Hotter than Hell (Dua Lipa song)

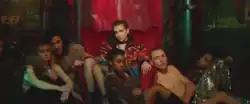
Lipa at a party sitting on a throne in the music video, surrounded by fellow party-goers

The video is set in a warehouse, where a dark and sexy secret party is taking place. The party-goers are seen sitting on the floor and couches and a tube television appears on a stand in the middle. Lipa is seen walking into a red light and a party-goer sitting in a chair films the person across from them, before Lipa presses her hand against a brick wall. Lipa rolls a disco ball in her lap and seen in a dark room with a disco ball, before she is stands against a rainforest-painted wall. Lipa is then seen on a red throne, surrounded by the fellow party-goers. She is also seen standing in the middle of a room and flipping her hair in a blue-lit room before dancing in front of a brick wall with projections and singing on a magenta background. The party-goers are seen relaxing, filming, drawing tattoos and pouring glitter on one and other, and dancing. At one point, the party-goers film Lipa lying on a mattress.